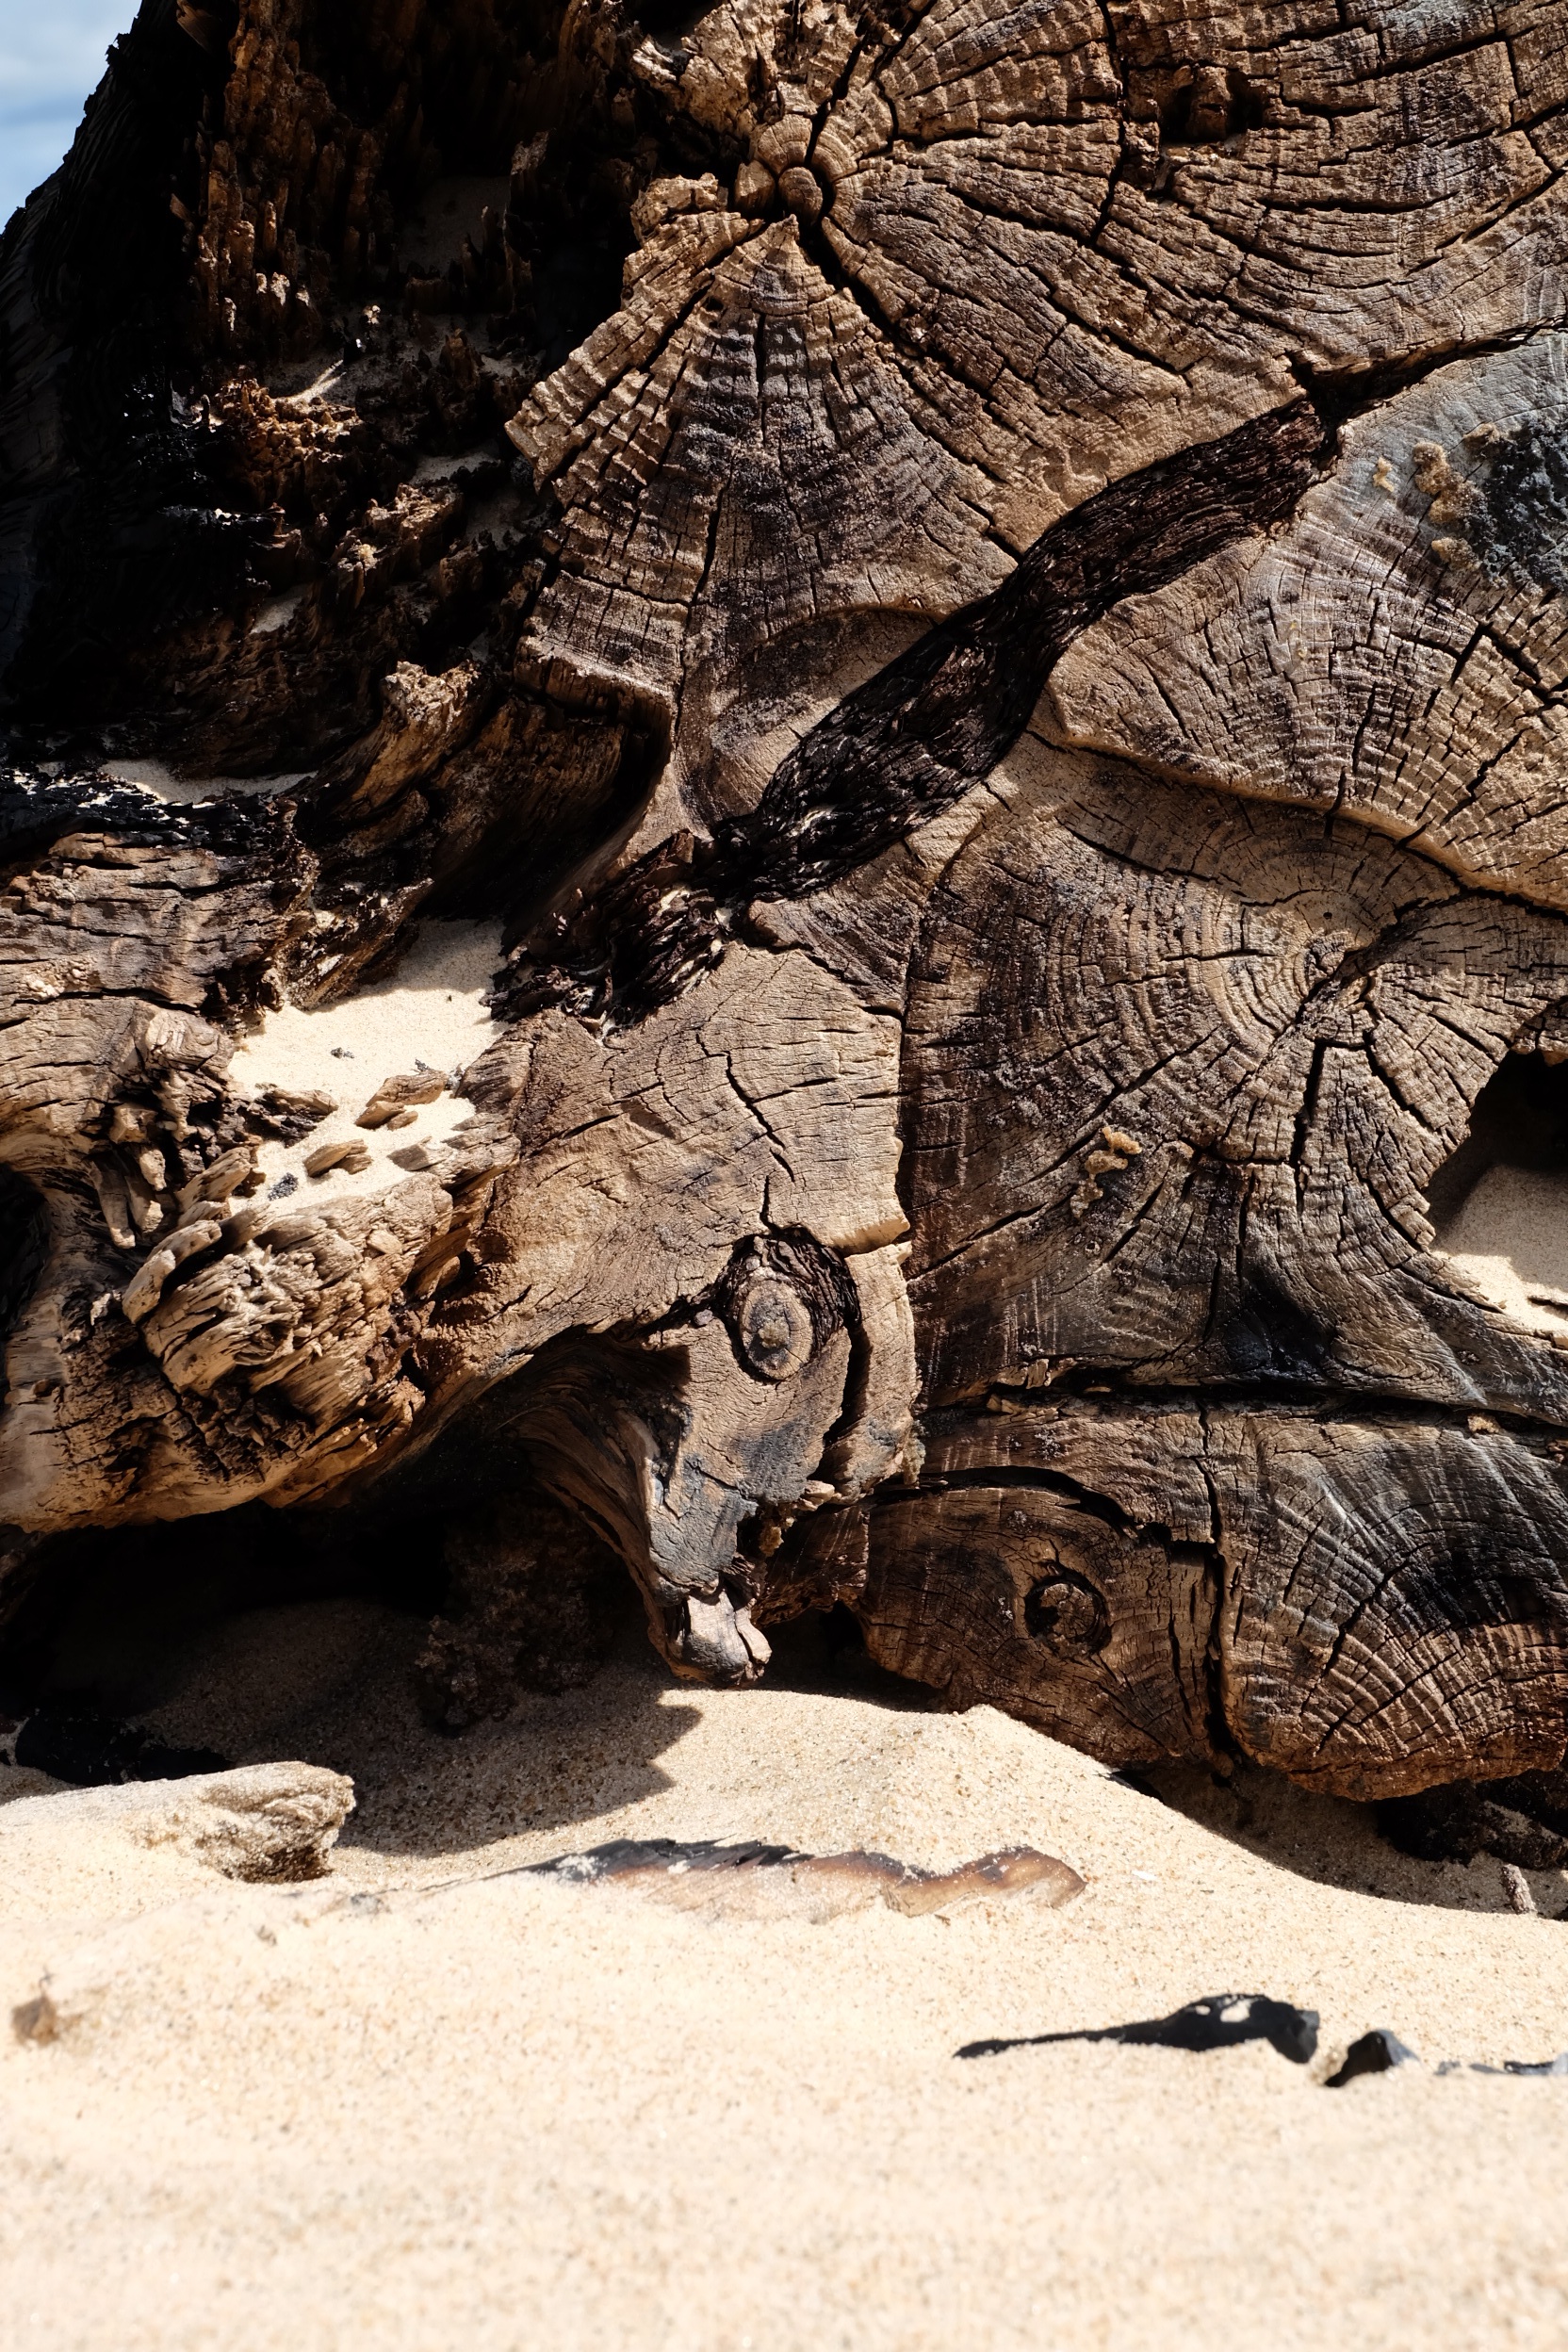
beach, landscape, driftwood, sea, coast, tree, water, nature, sand, rock, sky, wood, formation, canyon, geology, outcrop, wadi, bedrock, fault, igneous rock, stock photography